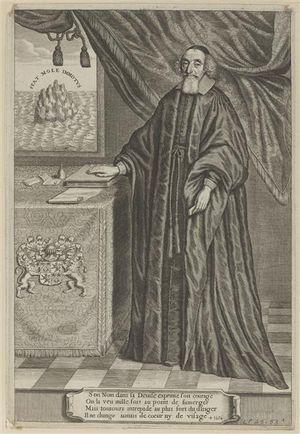
Sous l'Ancien Régime en France, le premier président du parlement de Paris est un haut magistrat nommé par le Roi. Il commande une certaine modération et une qualité de médiateur entre l’autorité royale et les autres magistrats. Cette charge qui n'est pas vénale, contrairement à la majorité des autres charges parlementaires, existe dans tous les parlements du royaume. Il siégeait dans un hôtel desservi par l'ancienne rue de Jérusalem, sur l'île de la Cité.
Cette page concerne l’année 1651 du calendrier grégorien.